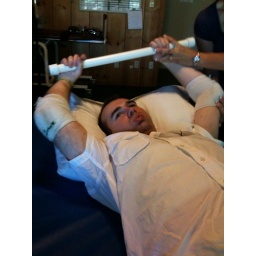
Sam in therapy working on his &amp;quot;transfer&amp;quot; technique from bed to wheel chair and back